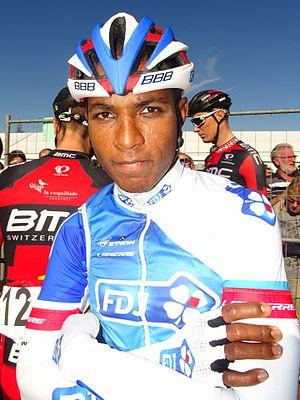
Reportage réalisé le dimanche 20 septembre à l'occasion du départ et de l'arrivée du Grand Prix d'Isbergues 2015 à Isbergues, Nord-Pas-de-Calais, France.
Lorrenzo Manzin est un coureur cycliste français, né le 26 juillet 1994 à Saint-Denis de La Réunion, membre de l'équipe Total Direct Énergie.